Red Sea Riviera

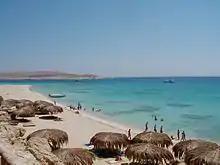
Al-Mahmeya National Protected Park

The Red Sea Riviera, Egypt's eastern coastline along the Red Sea, consists of resort cities on the western shore of the Gulf of Aqaba and along the eastern coast of mainland Egypt, south of the Gulf of Suez. The combination of a favorable climate, warm sea, thousands of kilometers of shoreline, and abundant natural and archaeological points of interest makes this stretch of Egypt's coastline a popular national and international tourist destination. There are numerous National Parks along the Red Sea Riviera, both underwater and on land. Desert and marine life are protected by several laws, and visitors may be subject to heavy fines for not abiding.